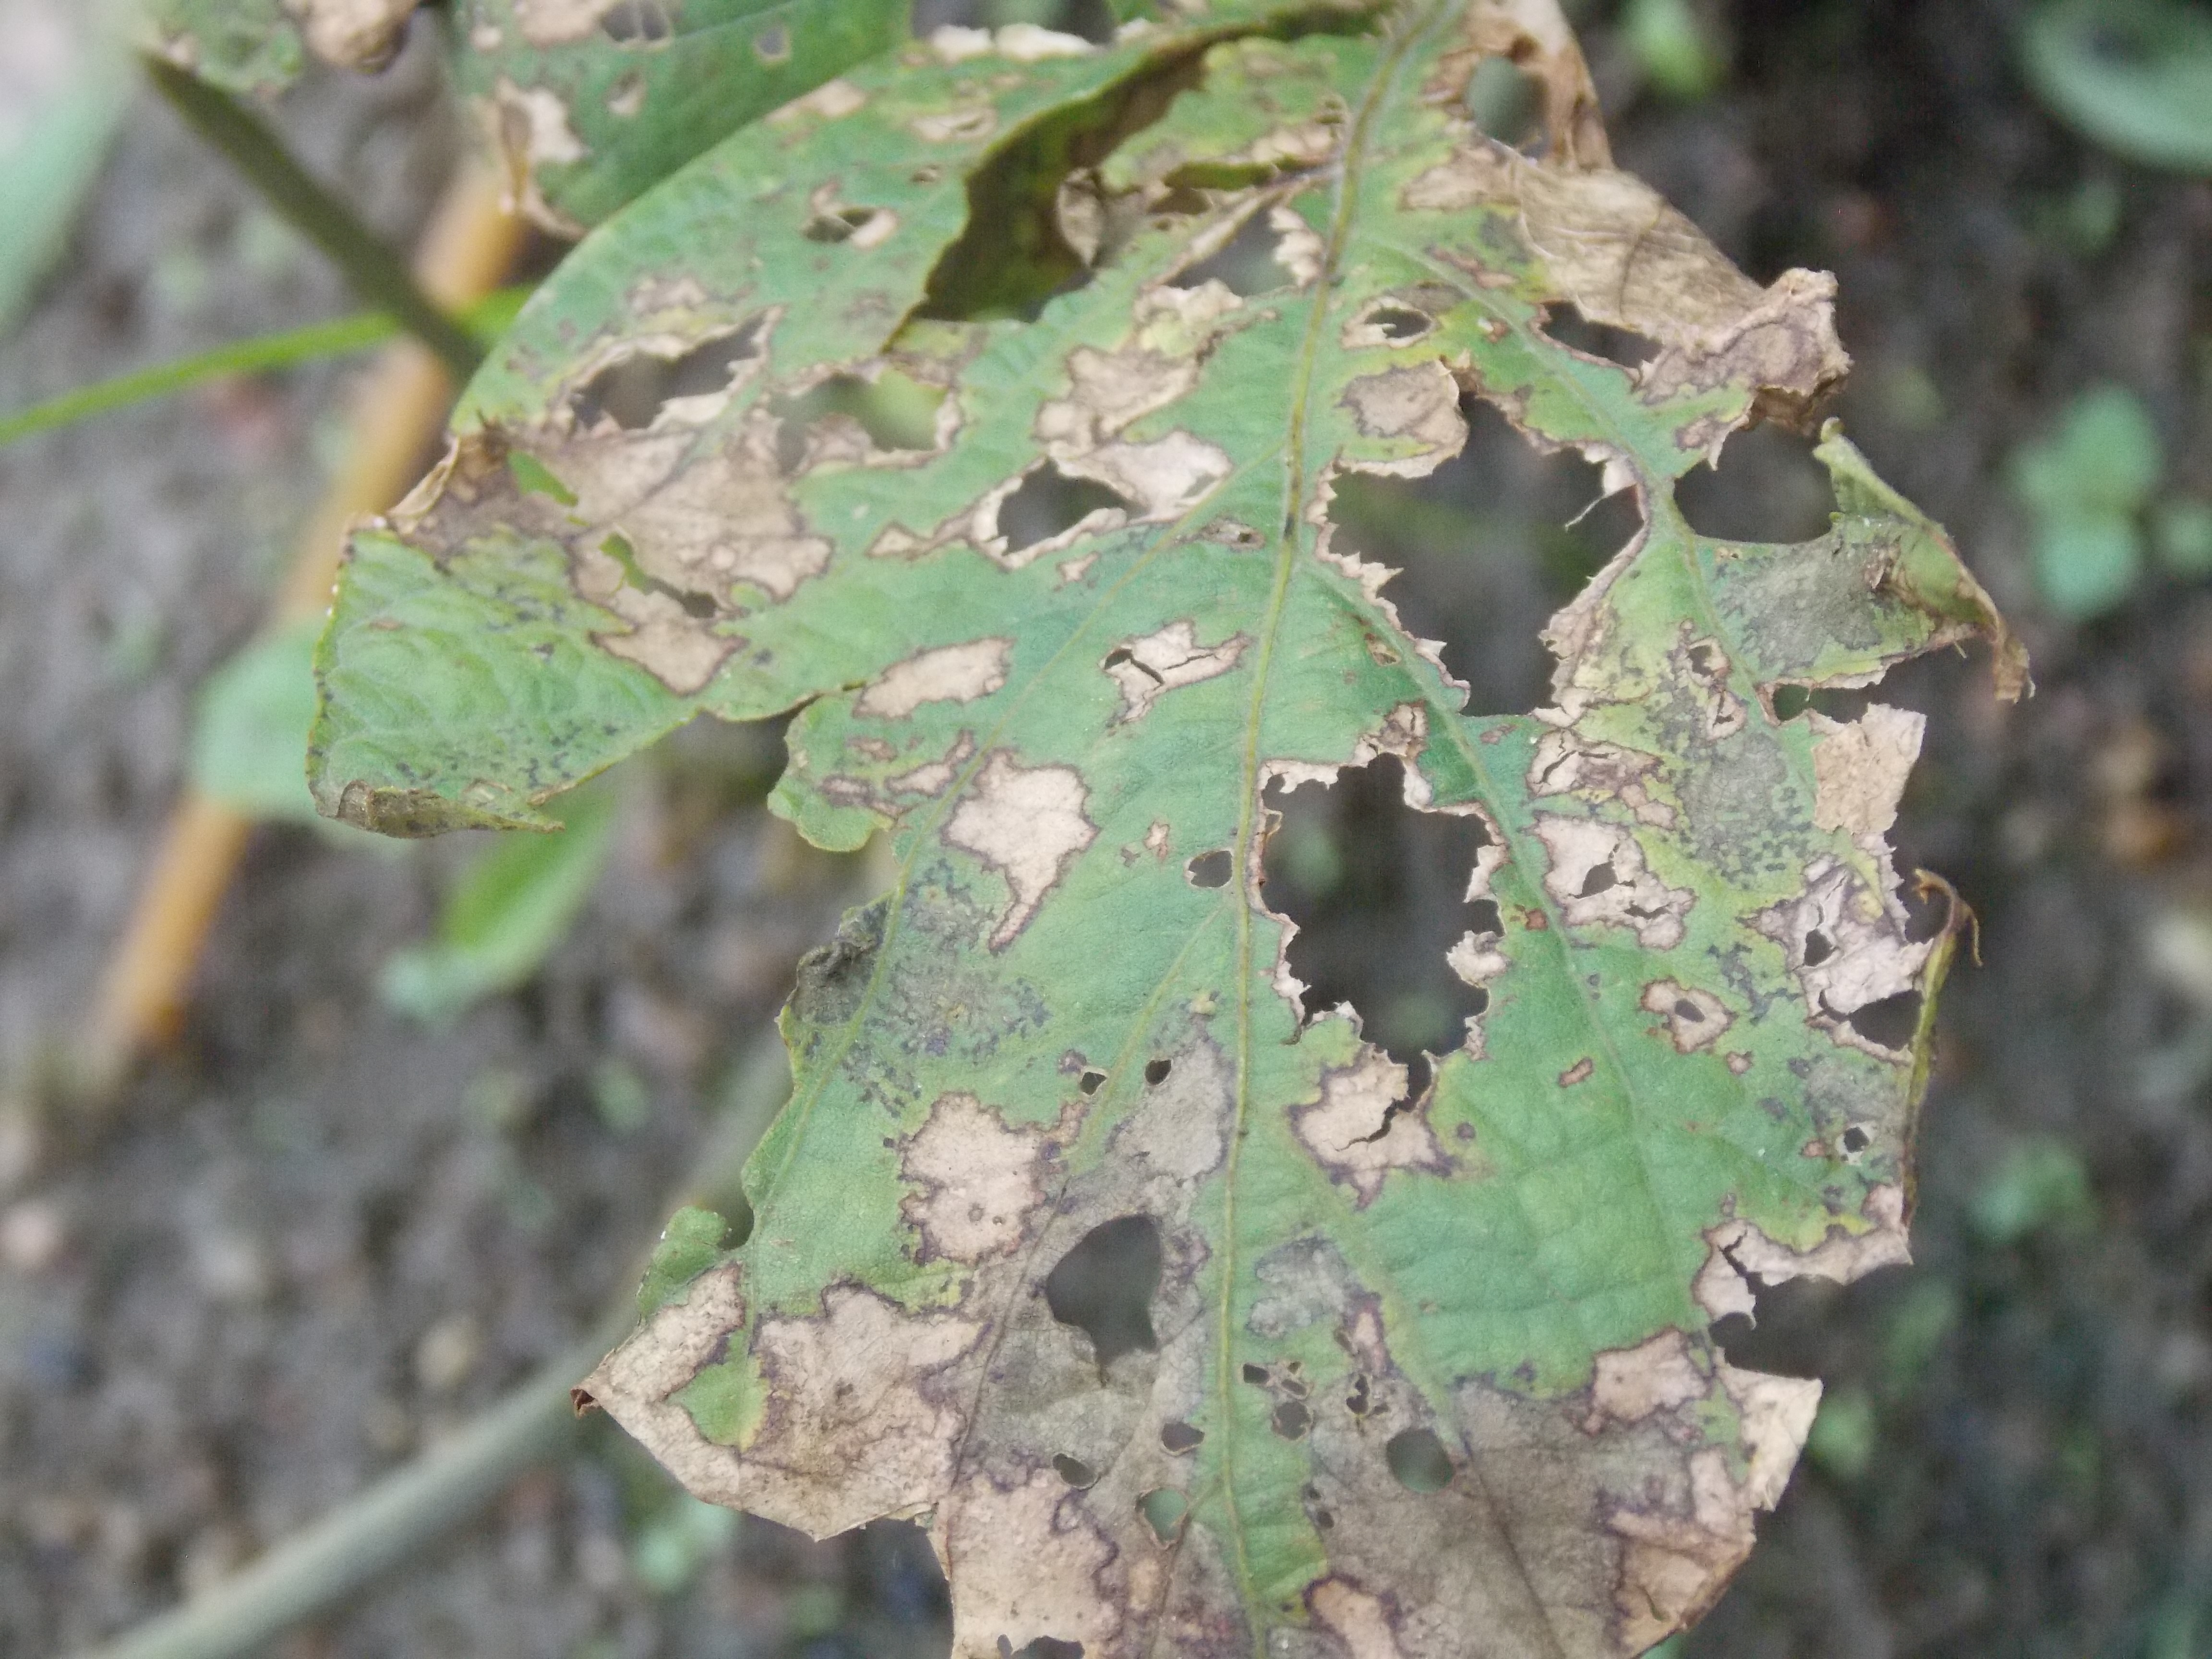
Label: Disease